Karikawa Station

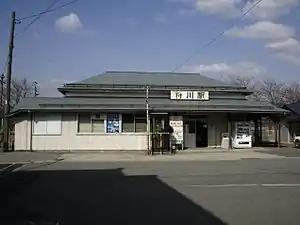
Karikawa Station in April 2007

is a railway station on the Rikuu West Line in Shōnai, Yamagata, Japan, operated by East Japan Railway Company (JR East).